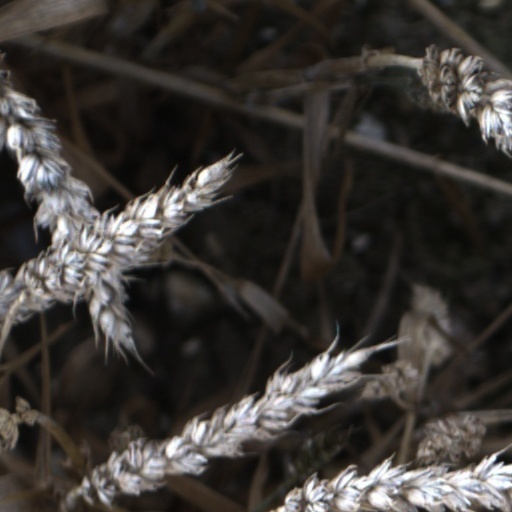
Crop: wheat